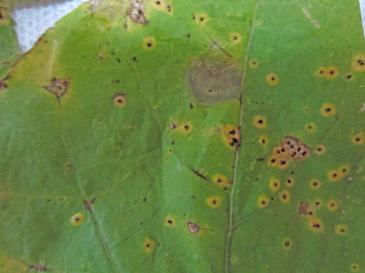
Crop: unknown
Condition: bean_halo_blight